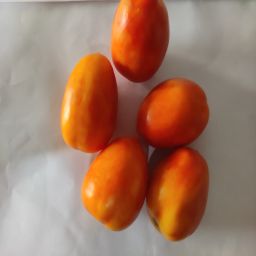
Crop: Tomato
Quality: Ripe